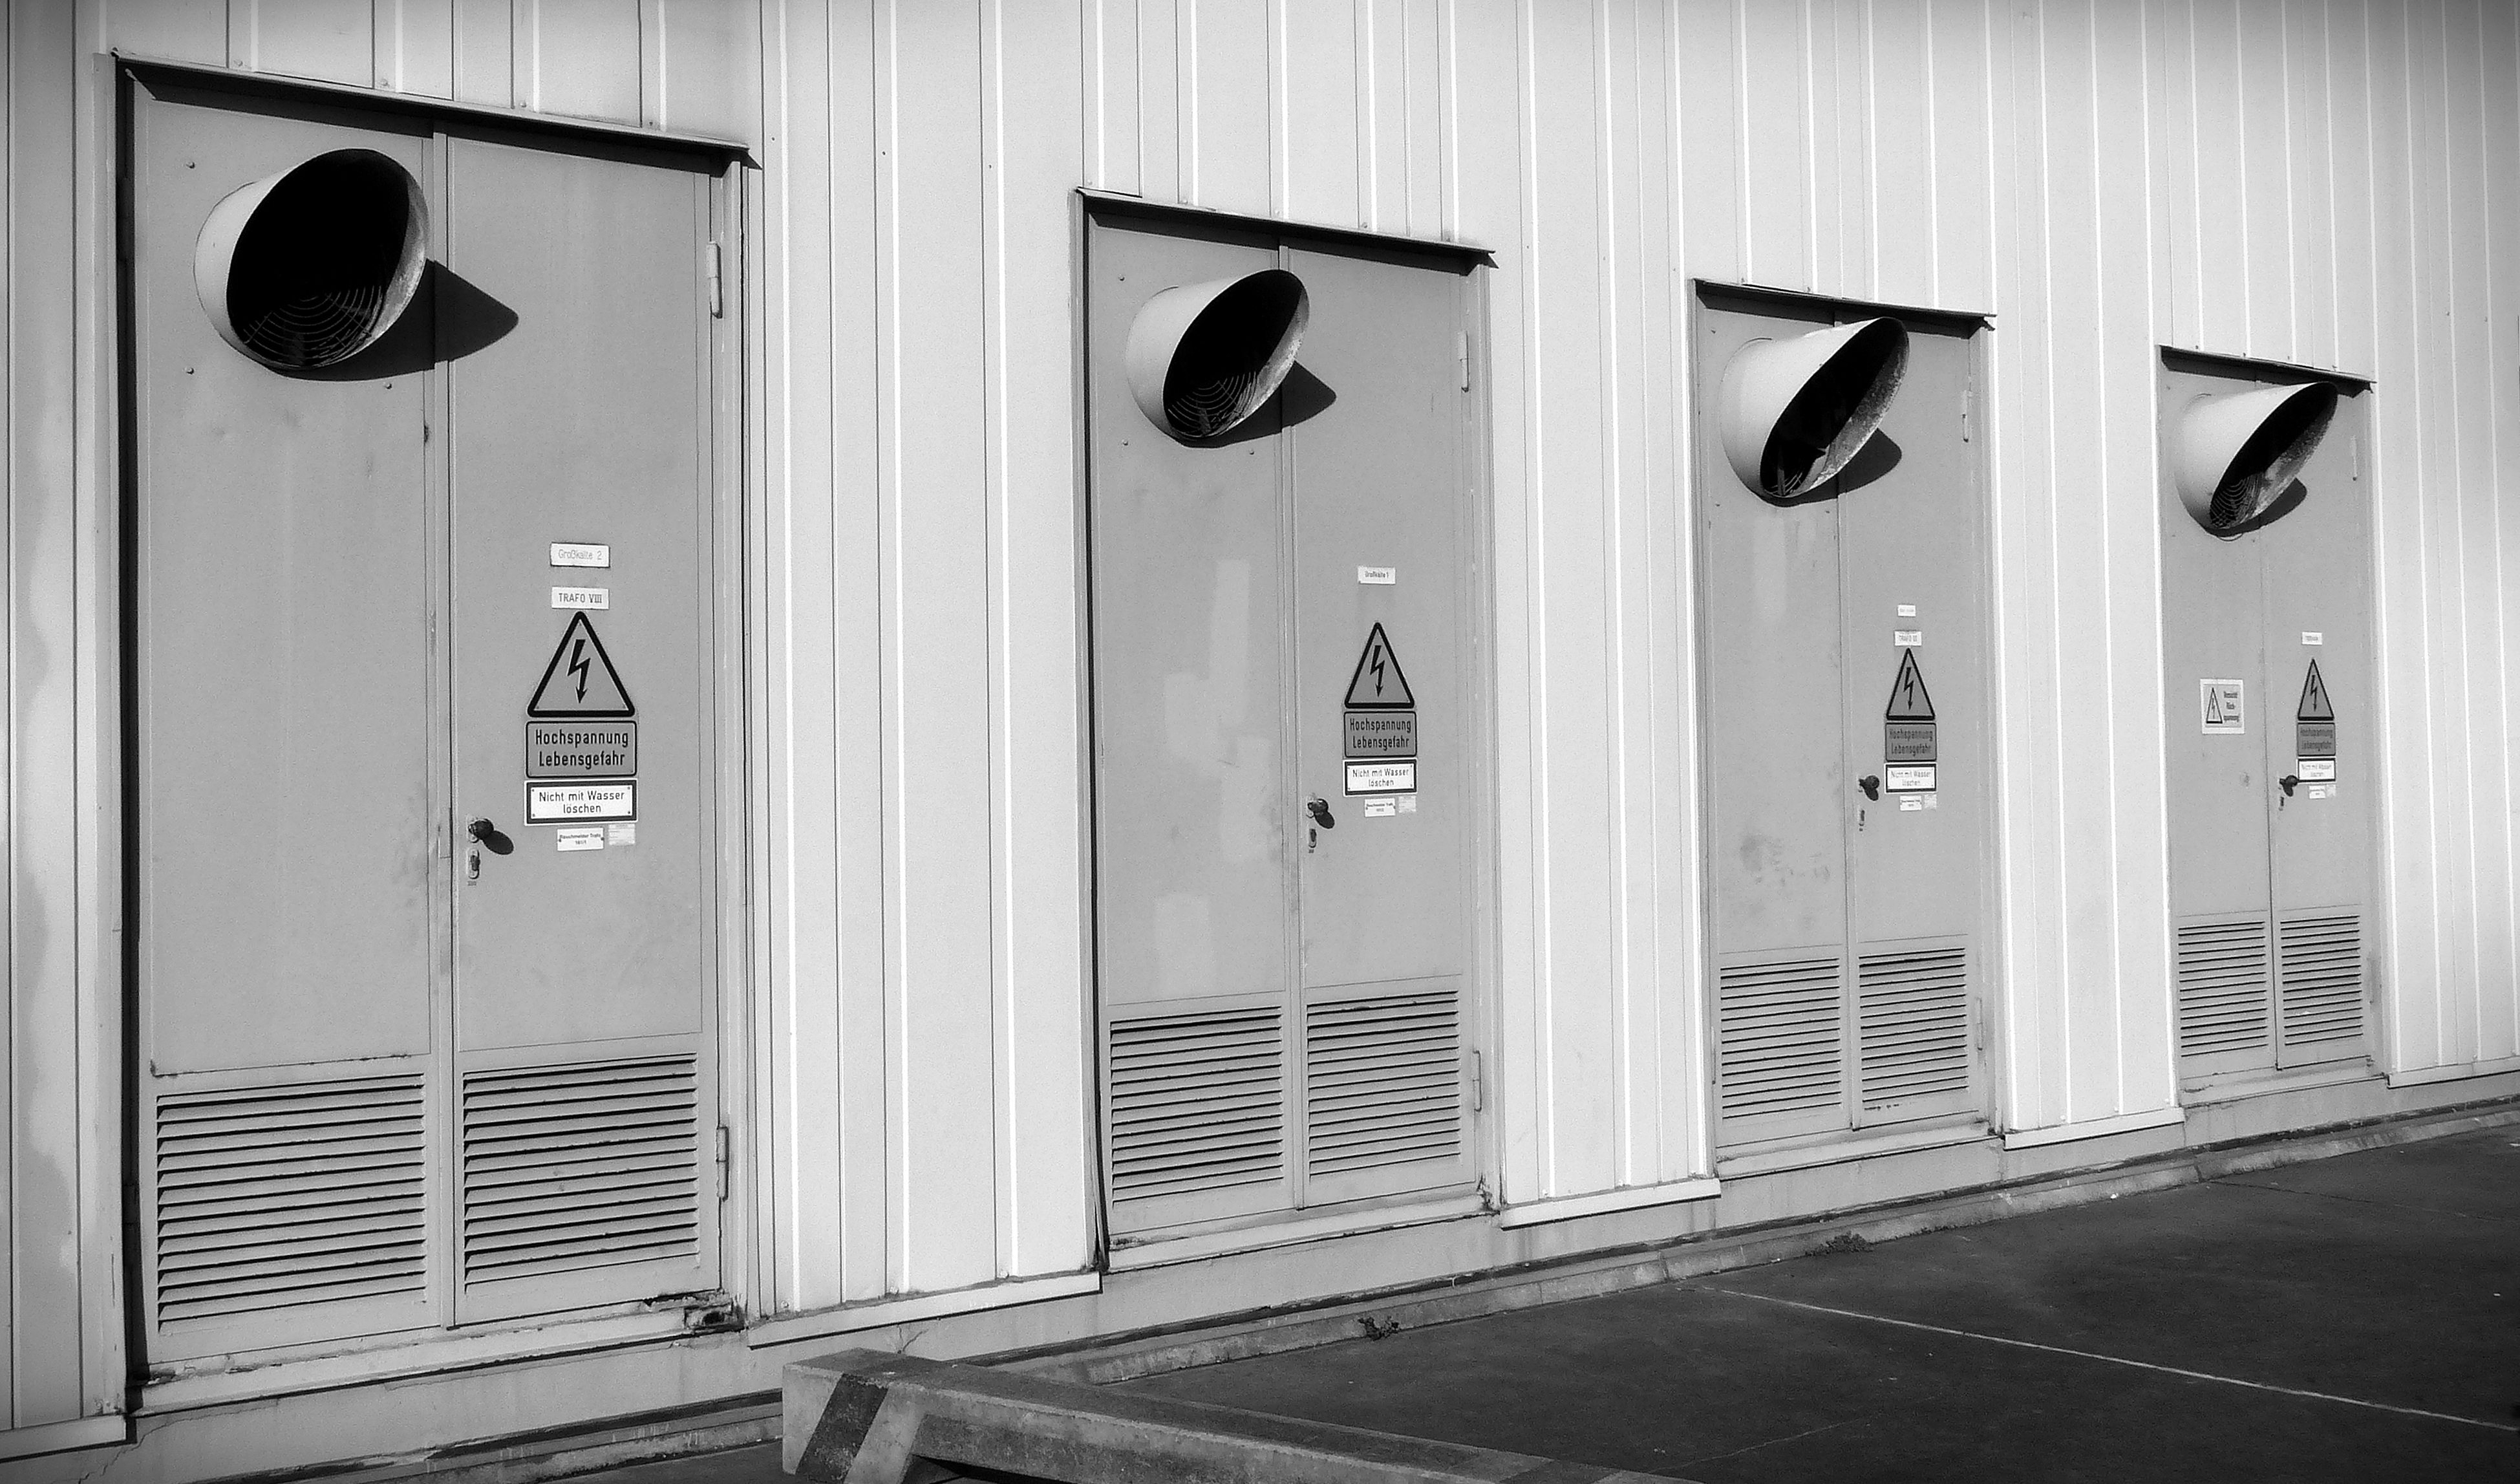
light, black and white, white, house, window, wall, line, black, electricity, furniture, monochrome, door, interior design, shape, cooling, monochrome photography, service door, window covering